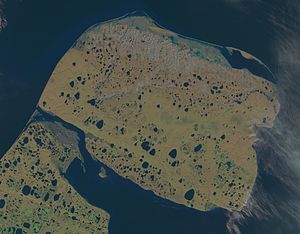
Ajon (ø)
Satellitfoto af Ajon
Ajon er en ø lige ud for kysten ved Chukotka i det Østsibiriske Hav i Rusland. Øen er 63 km lang og 38 km bred og er generelt lav og flad med mange søer og moser.